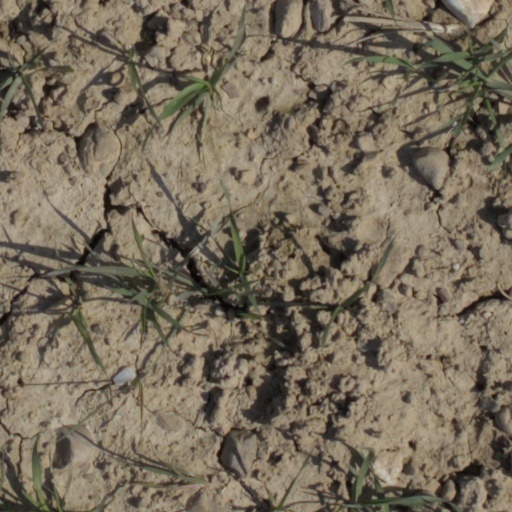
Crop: wheat